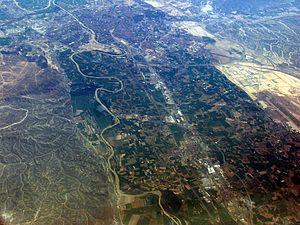
Vue aérienne de Saragosse en Espagne.
Saragosse est une ville espagnole, capitale de la province du même nom et de l'Aragon.